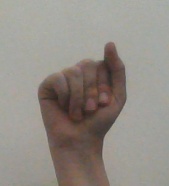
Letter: saad